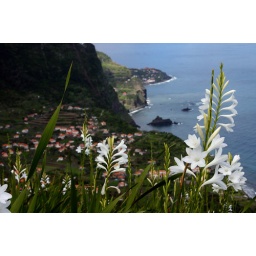
white flowers in madeira